Norrmén house

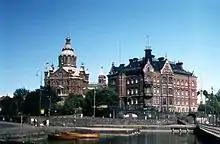
Normén house on the right

The Norrmén house, also known as the Norrmén castle and palace, was a red brick residential house representing the neo-renaissance architecture, situated for 63 years in Katajanokka, Helsinki, Finland, opposite the Uspenski Cathedral. It was designed by architect Theodor Höijer for the chairman of the Helsinki city council, Alfred Norrmén, who ordered the building plans from Höijer in 1896.